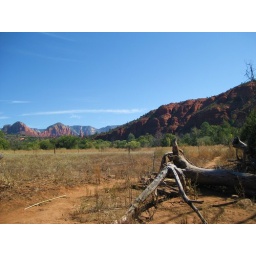
The red rocks against the blue sky.